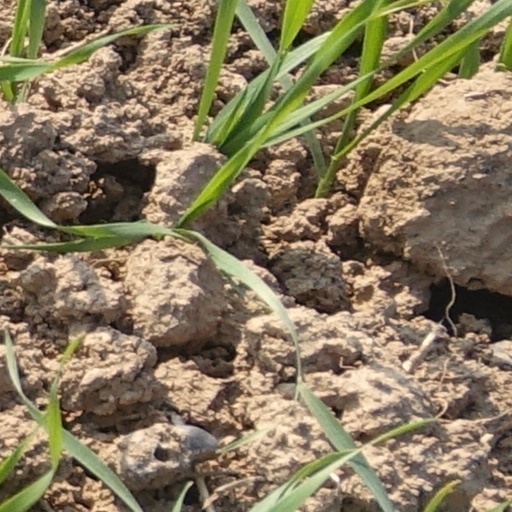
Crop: wheat